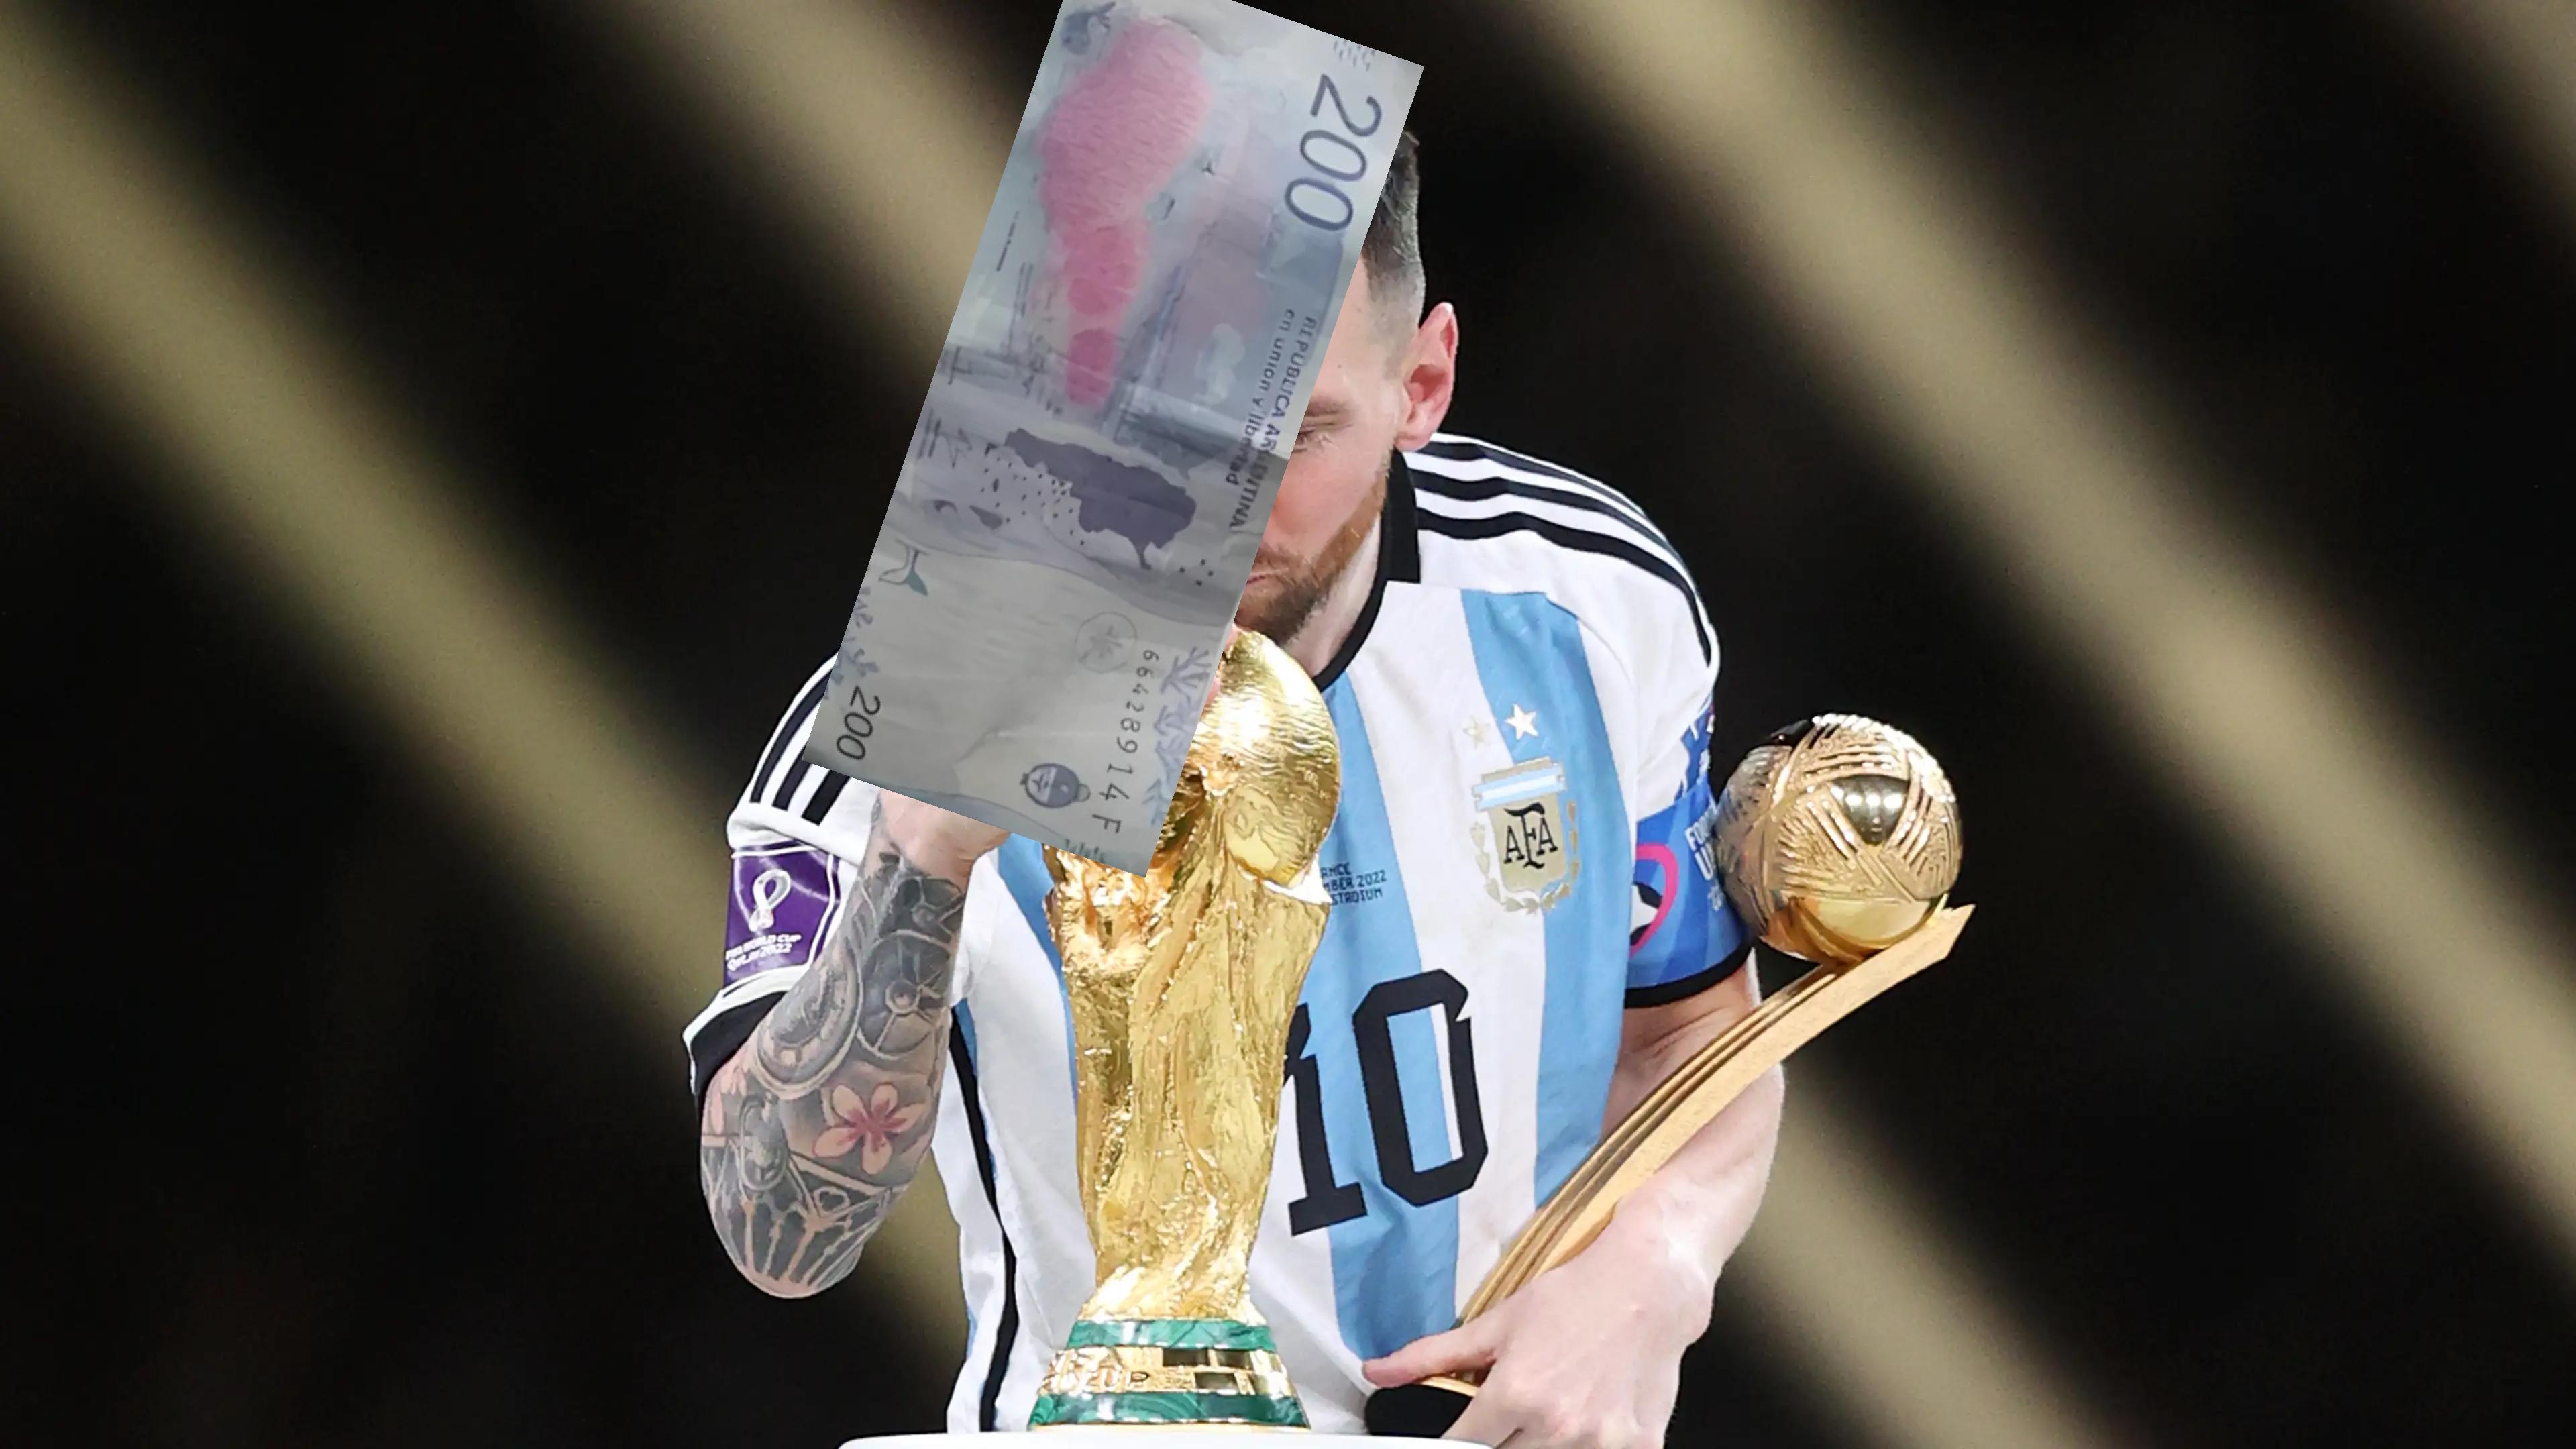
Denominación: 200